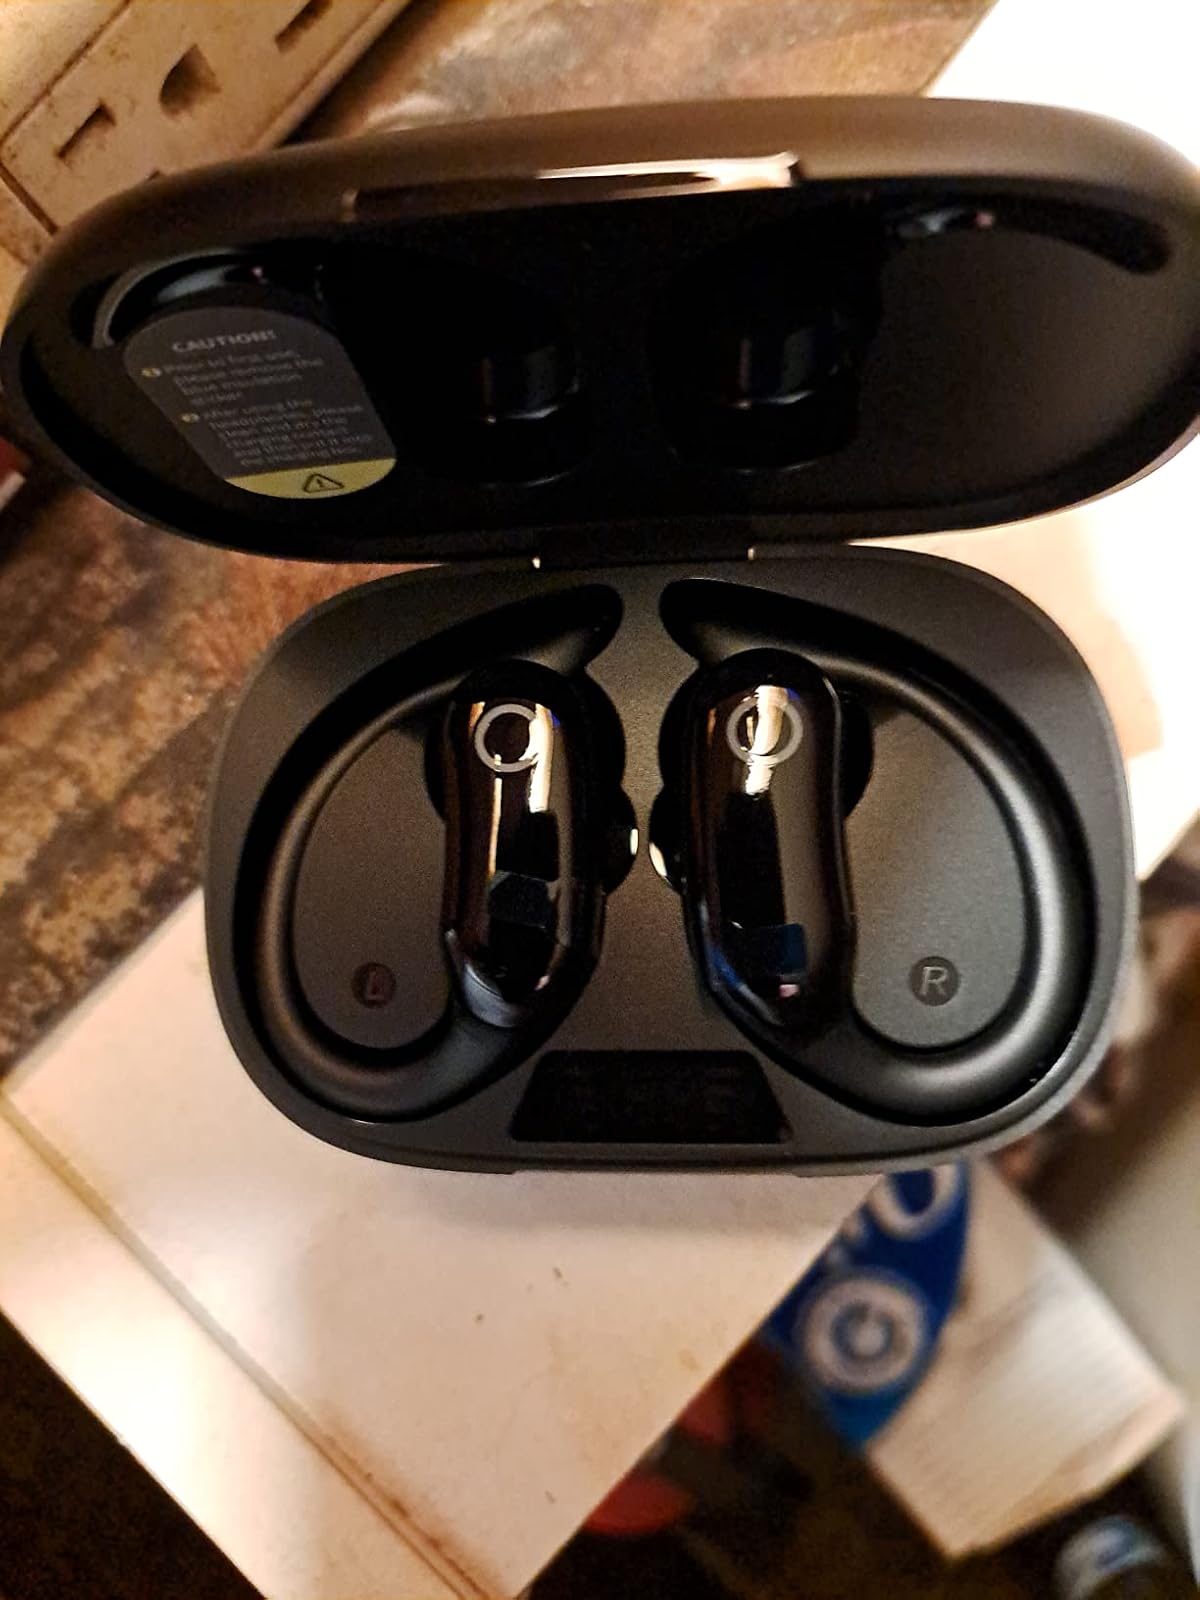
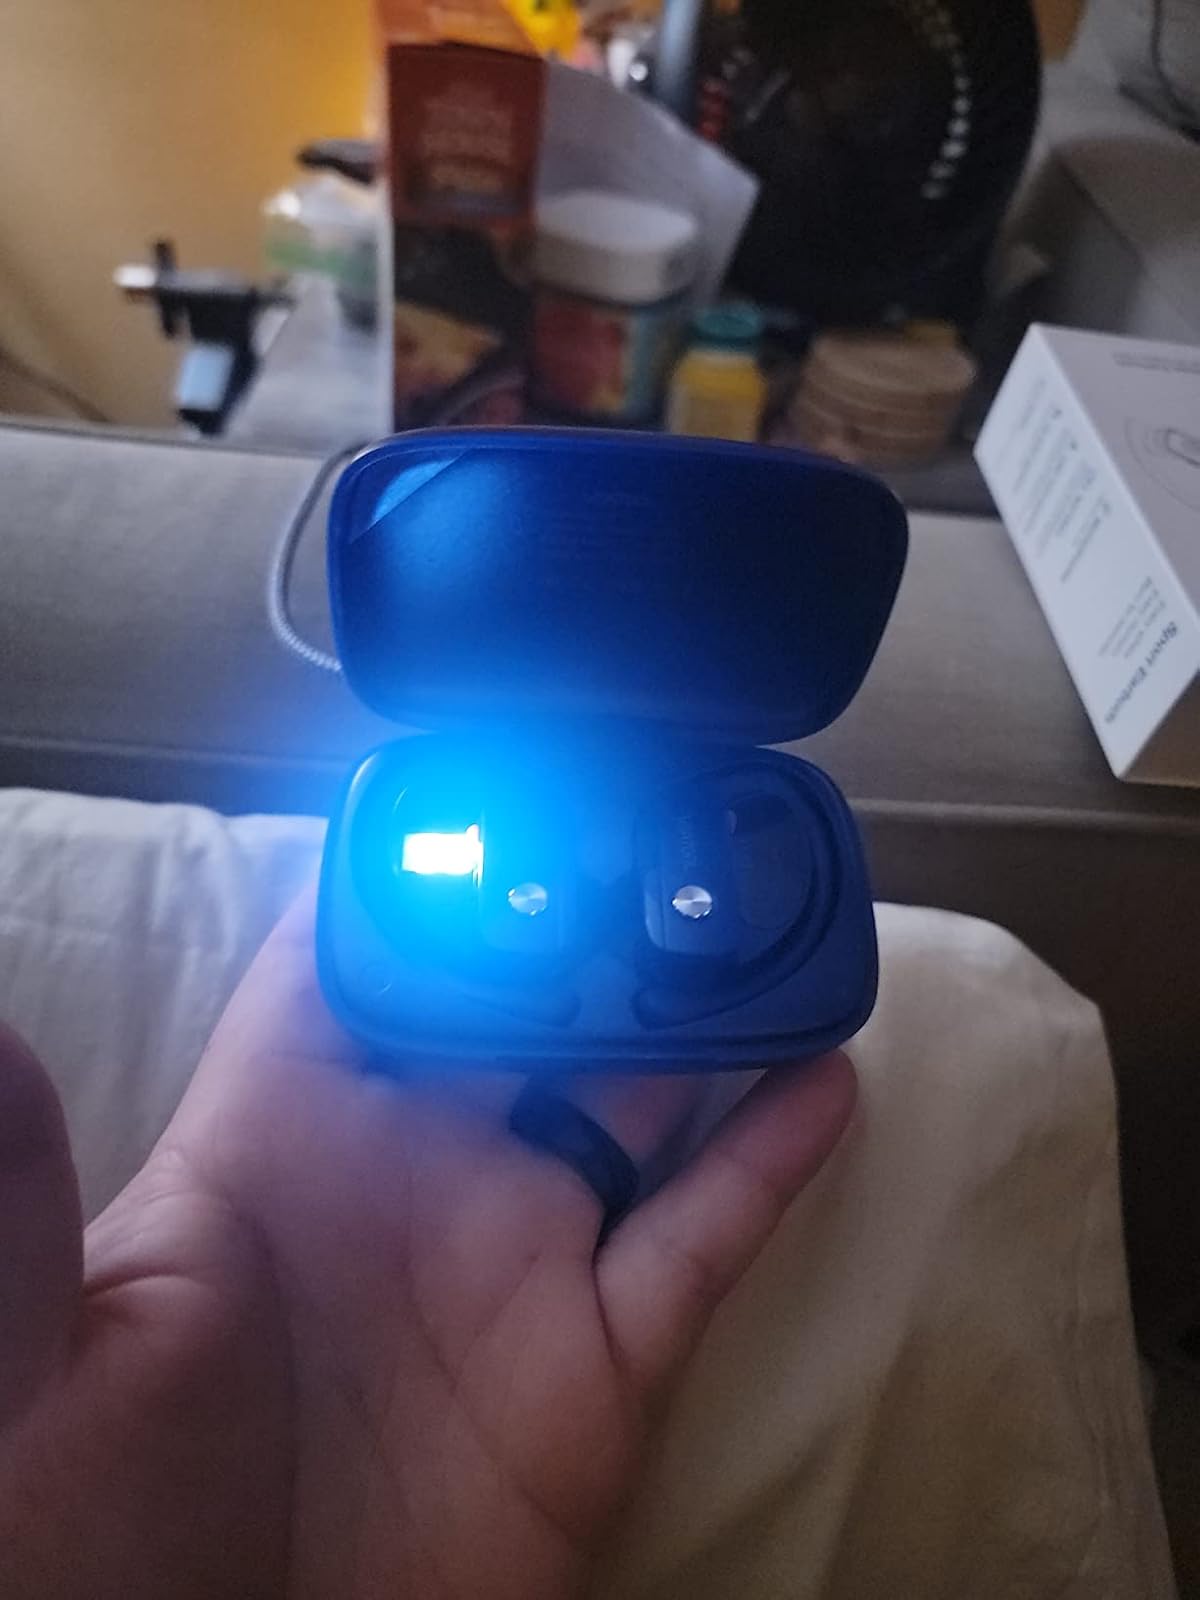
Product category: earbuds
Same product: no